Deniz Sağdıç

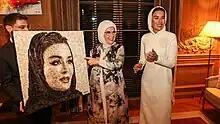
Emine Erdoğan presenting a painting by artist Deniz Sağdıç to Sheikha Moza

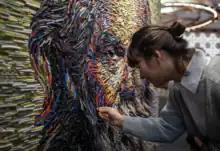
Deniz Sağdıç transforming waste collected at İGA Istanbul Airport Waste Systems into art, Istanbul, 2023

Sağdıç was born in 1982 in Mersin, Turkey. Since the early years of her art, she has become professional at various techniques such as sculpture, printing and engraving, and mostly oil paintings, and also she has produced works in the video and new media fields. For many years, she has developed researches and projects, which problematize the place of women in society. She has received a Master’s Degree in Art by means of her projects and article works with respect to such matter. She launched her project, which she has called as “Ready-ReMade”, in the period, during which the conceptual and classical discussion of current art hit the top. She has brought together the classical techniques and elements of the art with the current art forms by means of her project; accordingly, she has intended to bring the issue of “concept” in art up for discussion. She has presented the “Ready-Made” objects, which are mostly addressed by the current art, together with the classical painting and techniques, differently from the placements, which we have become accustomed to seeing frequently today. Sağdıç tries to create new intellectual areas to have the new meanings of such objects re-questioned, by bringing together some objects, which have become waste due to the fact that they have lost their function.